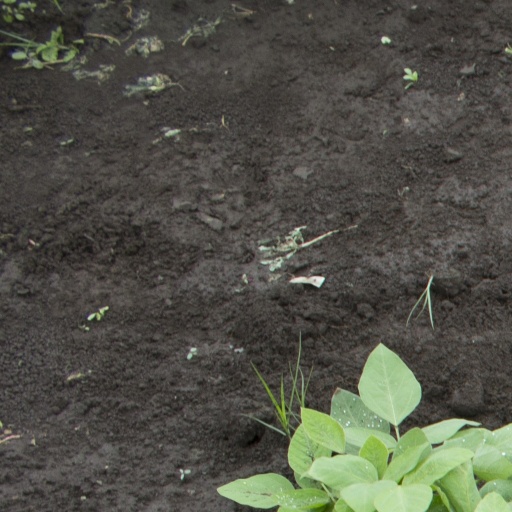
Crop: soybean